Little Free Library

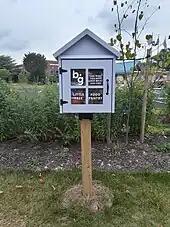
A Little Free Food Pantry in Fairfax County, Virginia, seen in June 2023

As of June 2019, the United States had more than 600 Little Free Pantries, and more can be found in Canada, The Netherlands and Australia. The Little Pantries function similarly to the libraries, as places where anyone can bring food and anyone can take food. Personal hygiene items such as soap and toothbrushes are also distributed. The first Little Free Pantry opened May 12, 2016 in Fayetteville, Arkansas. Another 100 were installed within months, including pantries in New Zealand. Items not allowed, according to informal rules, include razors, alcohol, and breakable glass containers.